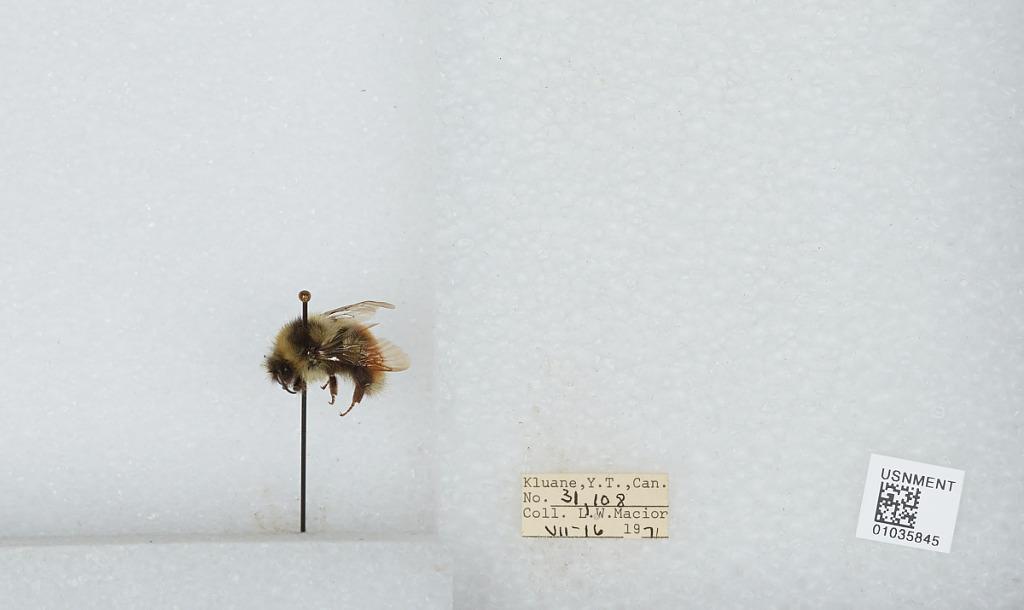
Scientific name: Bombus (Pyrobombus) sylvicola Kirby
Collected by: L. Macior
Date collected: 1971-7-16
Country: Canada
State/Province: Yukon Territory
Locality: Kluane
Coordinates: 60.75, -139.5